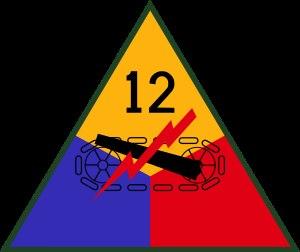
La 12ᵉ division blindée de l'armée des États-Unis était une division blindée de l'armée des États-Unis pendant la Seconde Guerre mondiale.